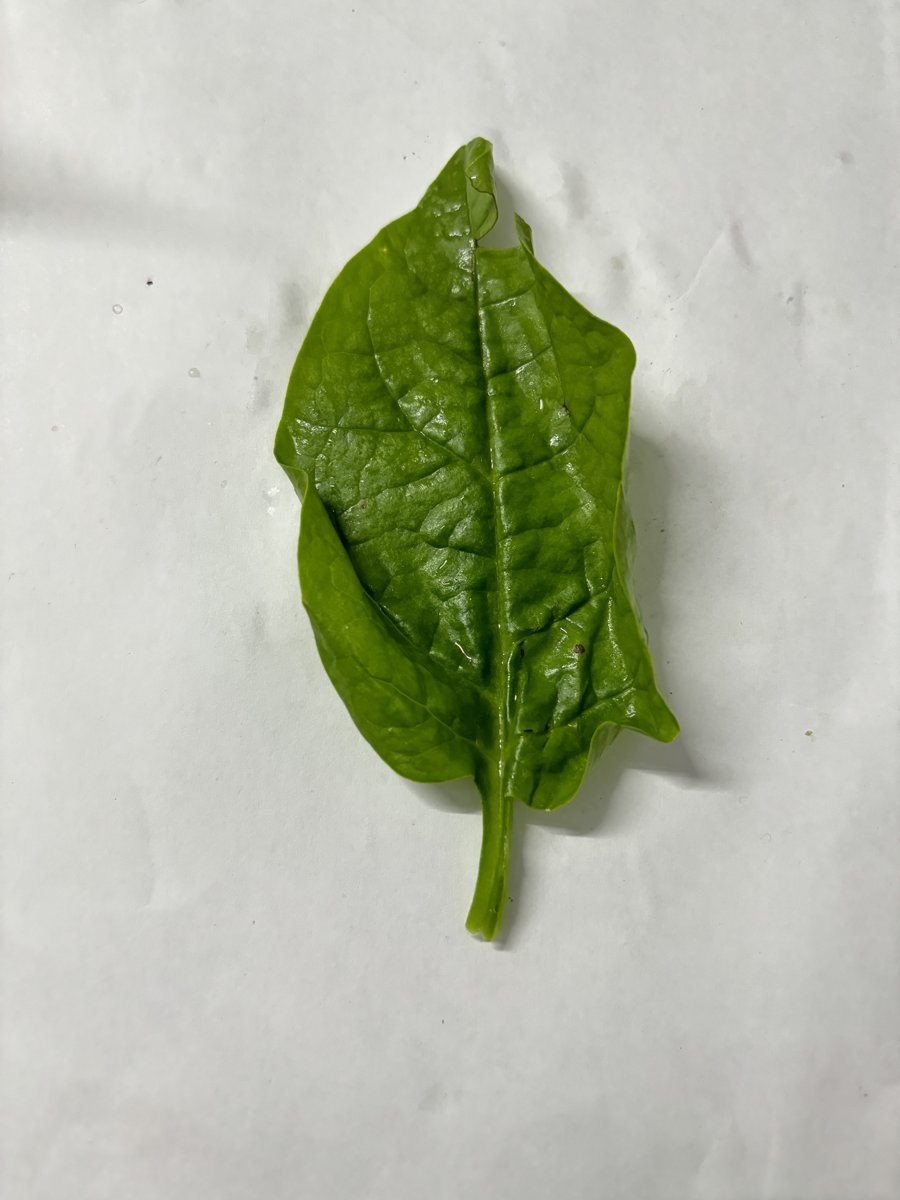
Label: Healthy-Leaf